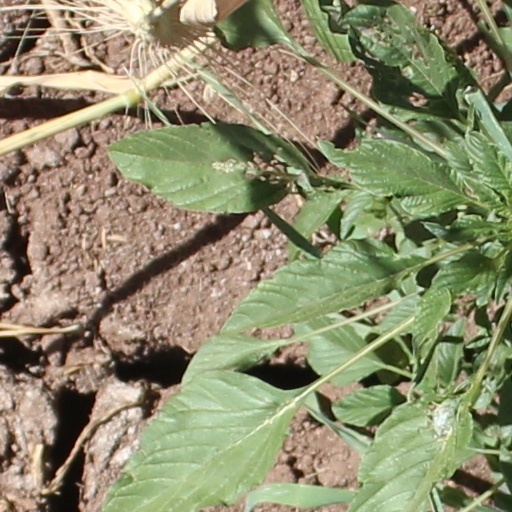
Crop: wheat